Spike puller

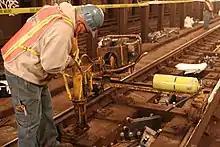
A Metropolitan Transportation Authority worker uses a motorized hand operated spike puller.

A spike puller is a railroad maintenance of way machine designed to remove rail spikes from ties. The spike puller automates the task of spike removal, allowing it to be done at a rate greater than can be achieved by hand. Spike pullers range from small hand operated hydraulic machines to self propelled machines controlled by an operator in an enclosed cab.